Keke Geladze

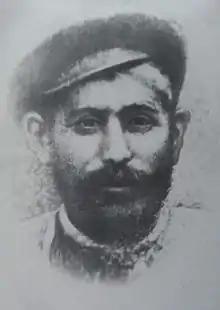
Besarion Jughashvili, Keke's husband.

As a teenager, Geladze was apparently quite "an attractive freckled girl with auburn hair." Geladze would later brag that among her friends she "became the desired and beautiful girl." She was sought out by Besarion Jughashvili, a local cobbler, and the two married in either 1872 or 1874, when she was likely 16. They had three children, all boys, though the first two, Mikheil (14–21 February 1875) and Giorgi (24 December 1876 – 19 June 1877), died aged one week and six months, respectively. Their third and final son, Ioseb, was born on 6 December 1878. Prior to the birth of Ioseb, Geladze became intensely religious, promising to make a pilgrimage to a church in Geri if the child survived, a promise she and Jughashvili upheld.